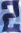
Number: 2